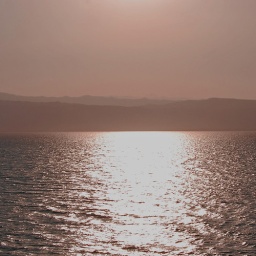
pink mist over silver sea